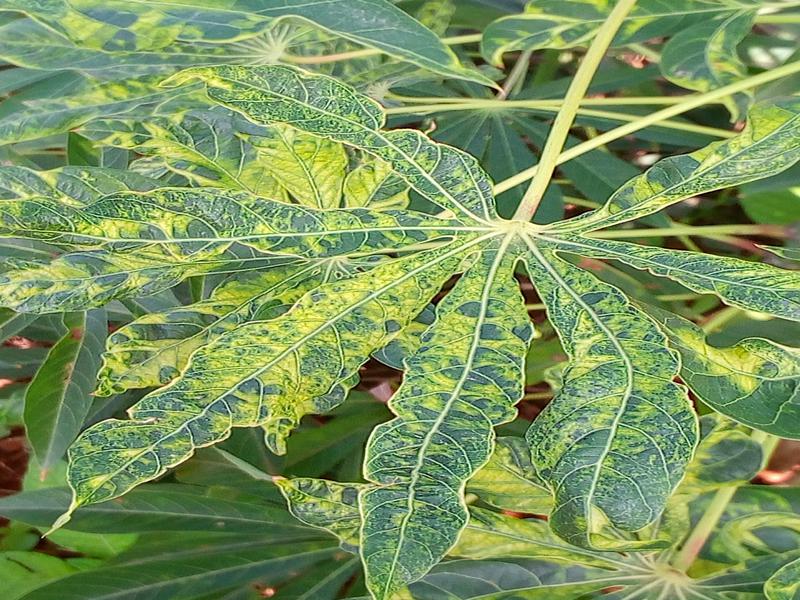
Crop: cassava
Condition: mosaic_disease